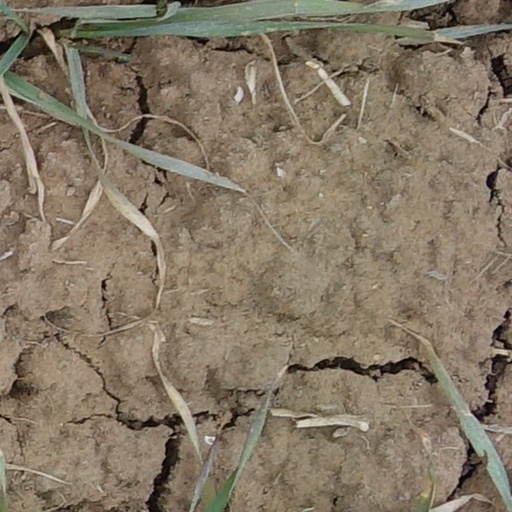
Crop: wheat